Mama's Family

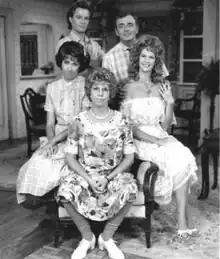
Characters of the reincarnation of "Mama's Family" (clockwise from center left): Iola, Bubba, Vinton, Naomi, and Mama.

After "Mama's Family" was canceled by NBC in 1984, it was later relaunched in first-run syndication in 1986. Lorimar Television had just merged with Telepictures and was looking for new projects for the then newly-commenced first-run syndication market. After observing high ratings for NBC's "Mama's Family" in summer reruns, production staff decided that the show deserved a second chance and ordered 100 episodes for syndication. Bubba, the son of Ed and Eunice, comes to live with Thelma after his parents move away.